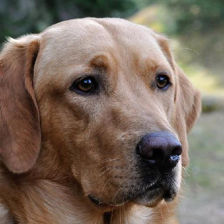
Label: animals